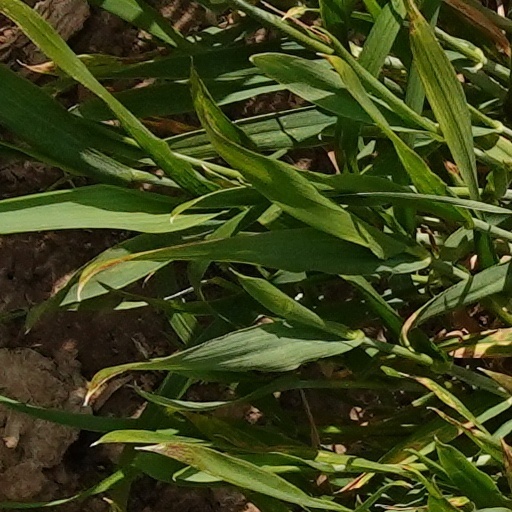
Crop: wheat